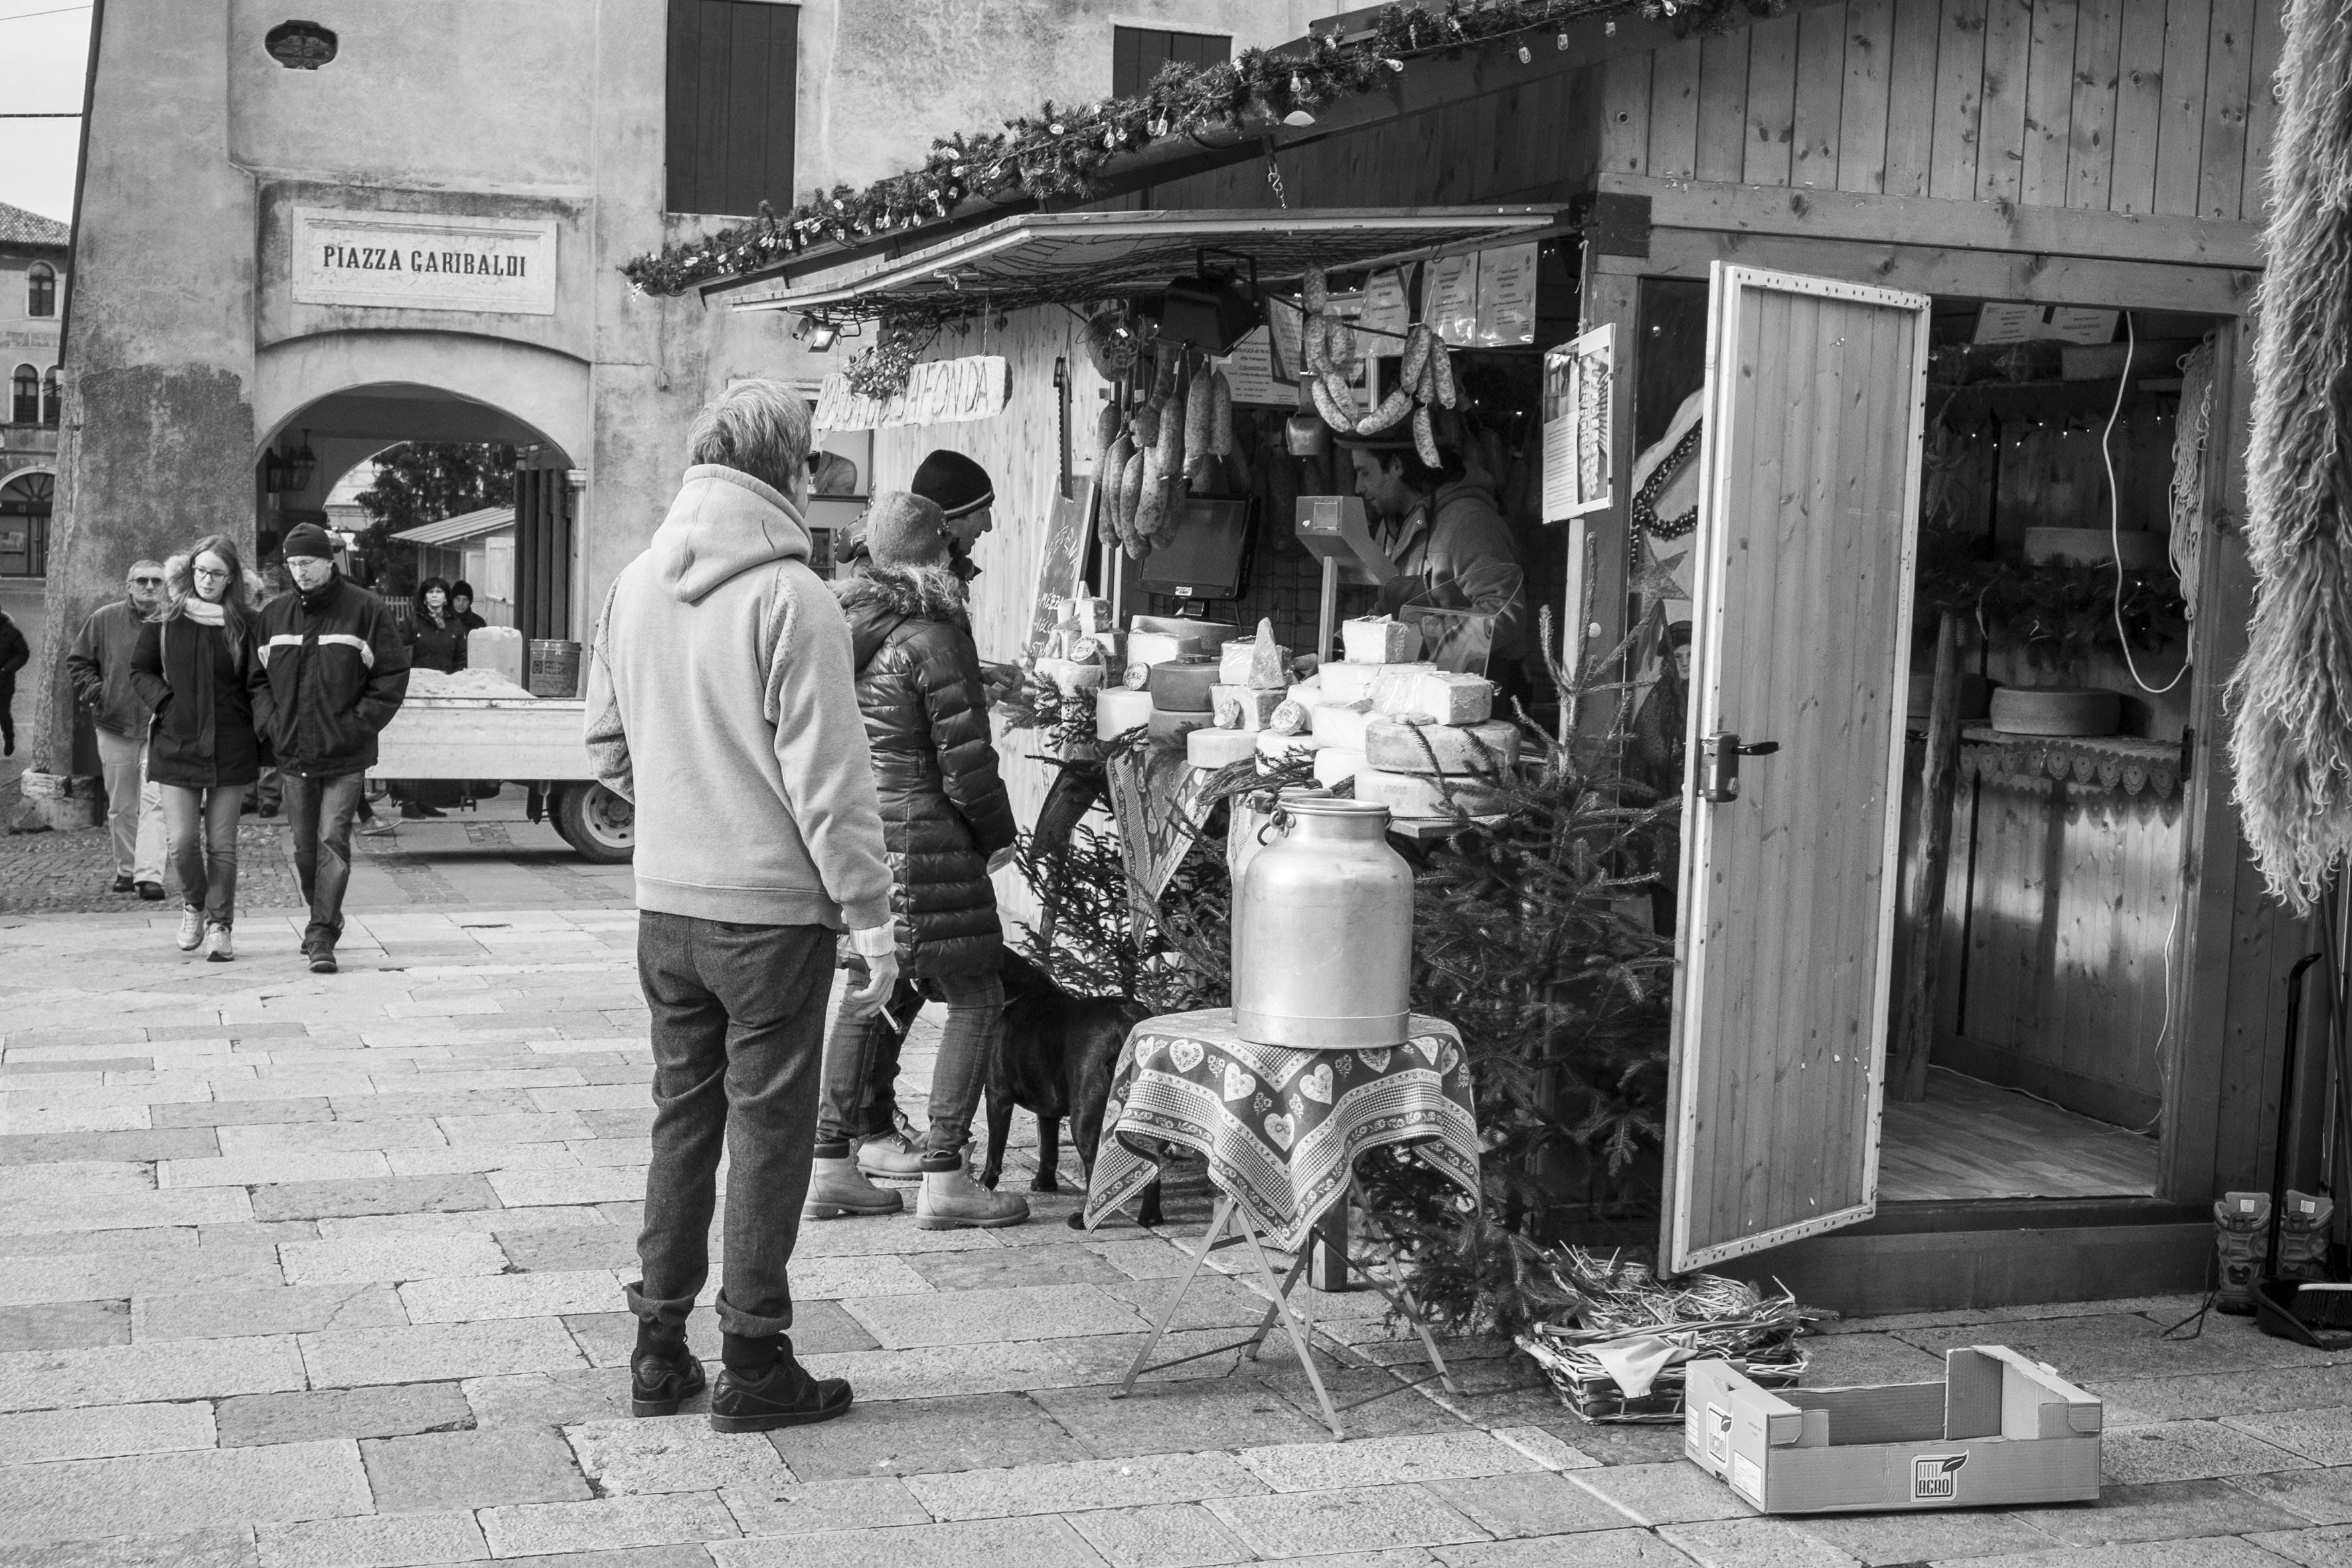
black and white, people, road, street, urban, travel, fujifilm, italy, monochrome, bw, blackandwhite, blackwhite, temple, infrastructure, photograph, snapshot, noiretblanc, fuji, fujix, fujixe1, bassanodelgrappa, urban area, monochrome photography